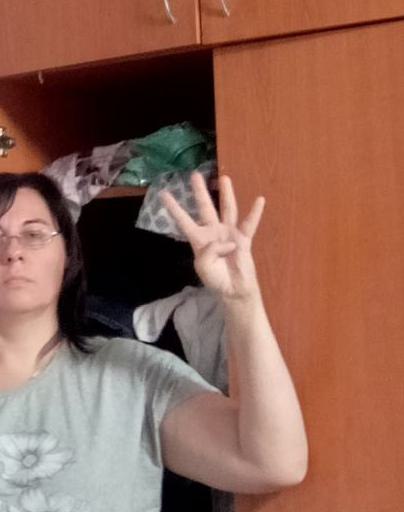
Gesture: four